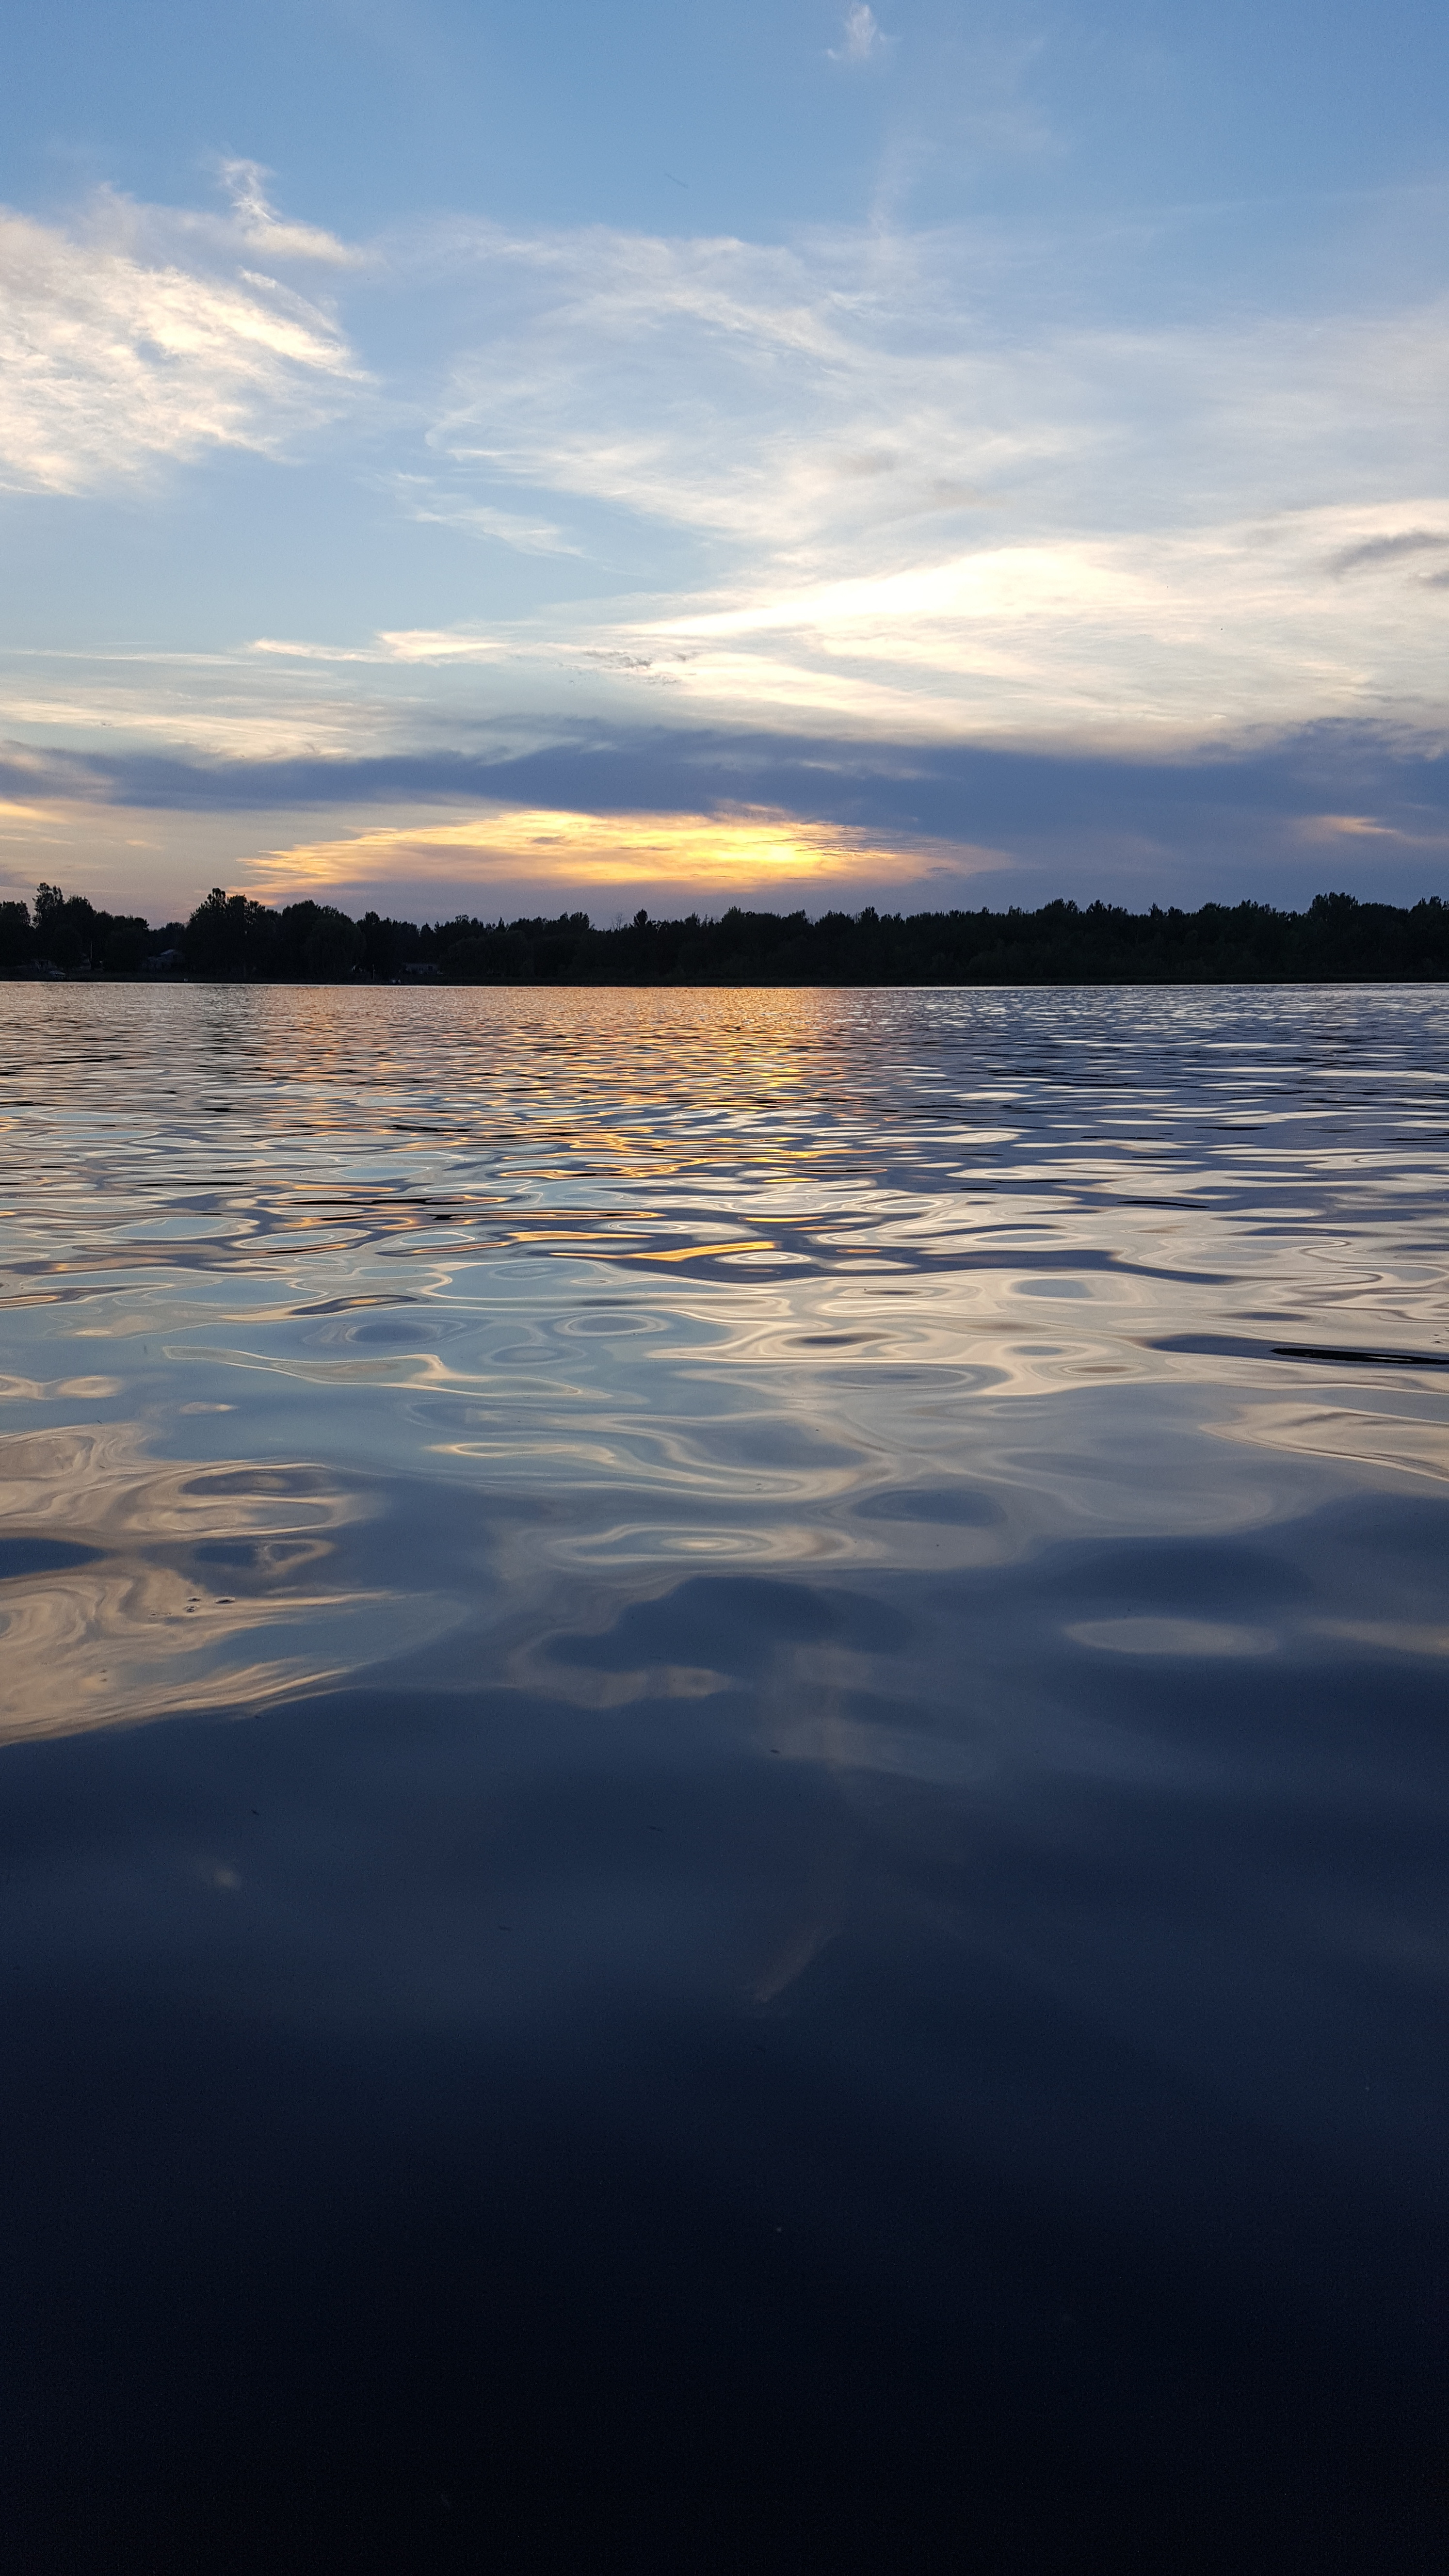
perfect, waters, sky, body of water, water, horizon, reflection, water resources, cloud, lake, evening, daytime, river, sunset, sea, loch, morning, calm, reservoir, ocean, wave, dusk, sound, waterway, sunlight, tree, atmosphere, shore, summer, landscape, lake district, inlet, bank, coast, vacation, dawn, afterglow, sunrise, channel, cumulus, meteorological phenomenon, bay, wind wave